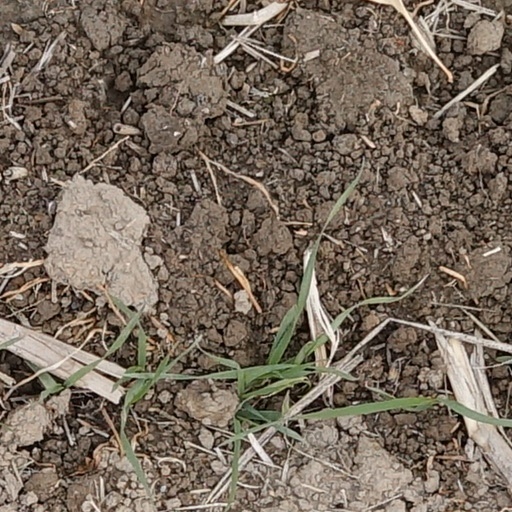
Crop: wheat